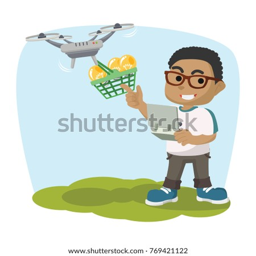
boy using drone to carrying a basket of bulb